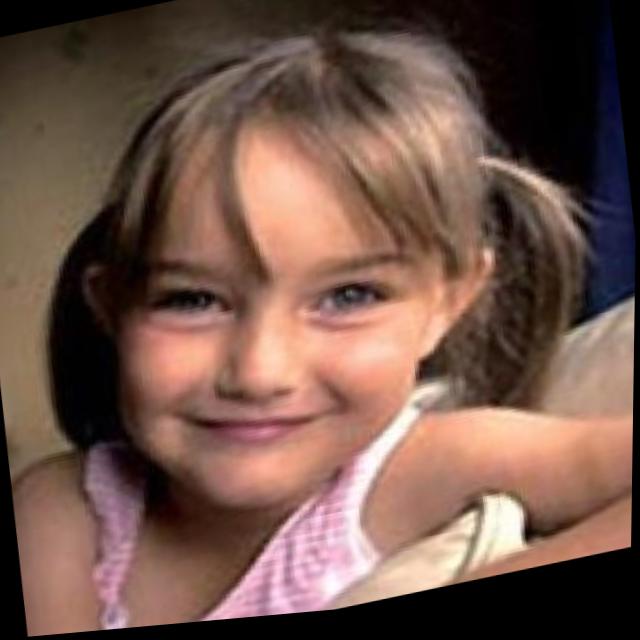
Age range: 0-12